Sex-selective abortion

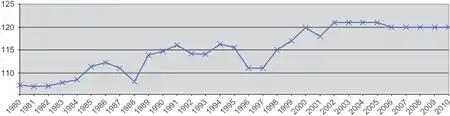
Birth sex ratios have dramatically changed in China since the implementation of the One-Child Policy.

In a 2005 study, Zhu, Lu, and Hesketh found that the highest sex ratio was for those ages 1–4, and two provinces, Tibet and Xinjiang, had sex ratios within normal limits. Two other provinces had a ratio over 140, four had ratios between 130 and 139, and seven had ratios between 120 and 129, each of which is significantly higher than the natural sex ratio.